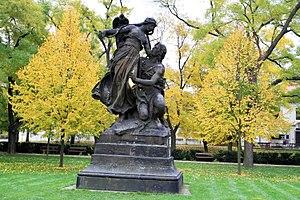
Ma patrie est un cycle de six poèmes symphoniques composé entre 1874 et 1879 par le compositeur tchèque Bedřich Smetana en référence au mythe fondateur patriotique de sa patrie la Bohême. La première exécution complète des six poèmes a lieu le 5 novembre 1882 au Palais Žofín de Prague sous la direction d'Adolf Čech. Cette oeuvre est interprétée au printemps tous les 12 mai, jour anniversaire de sa disparition, en ouverture du Festival du Printemps de Prague.